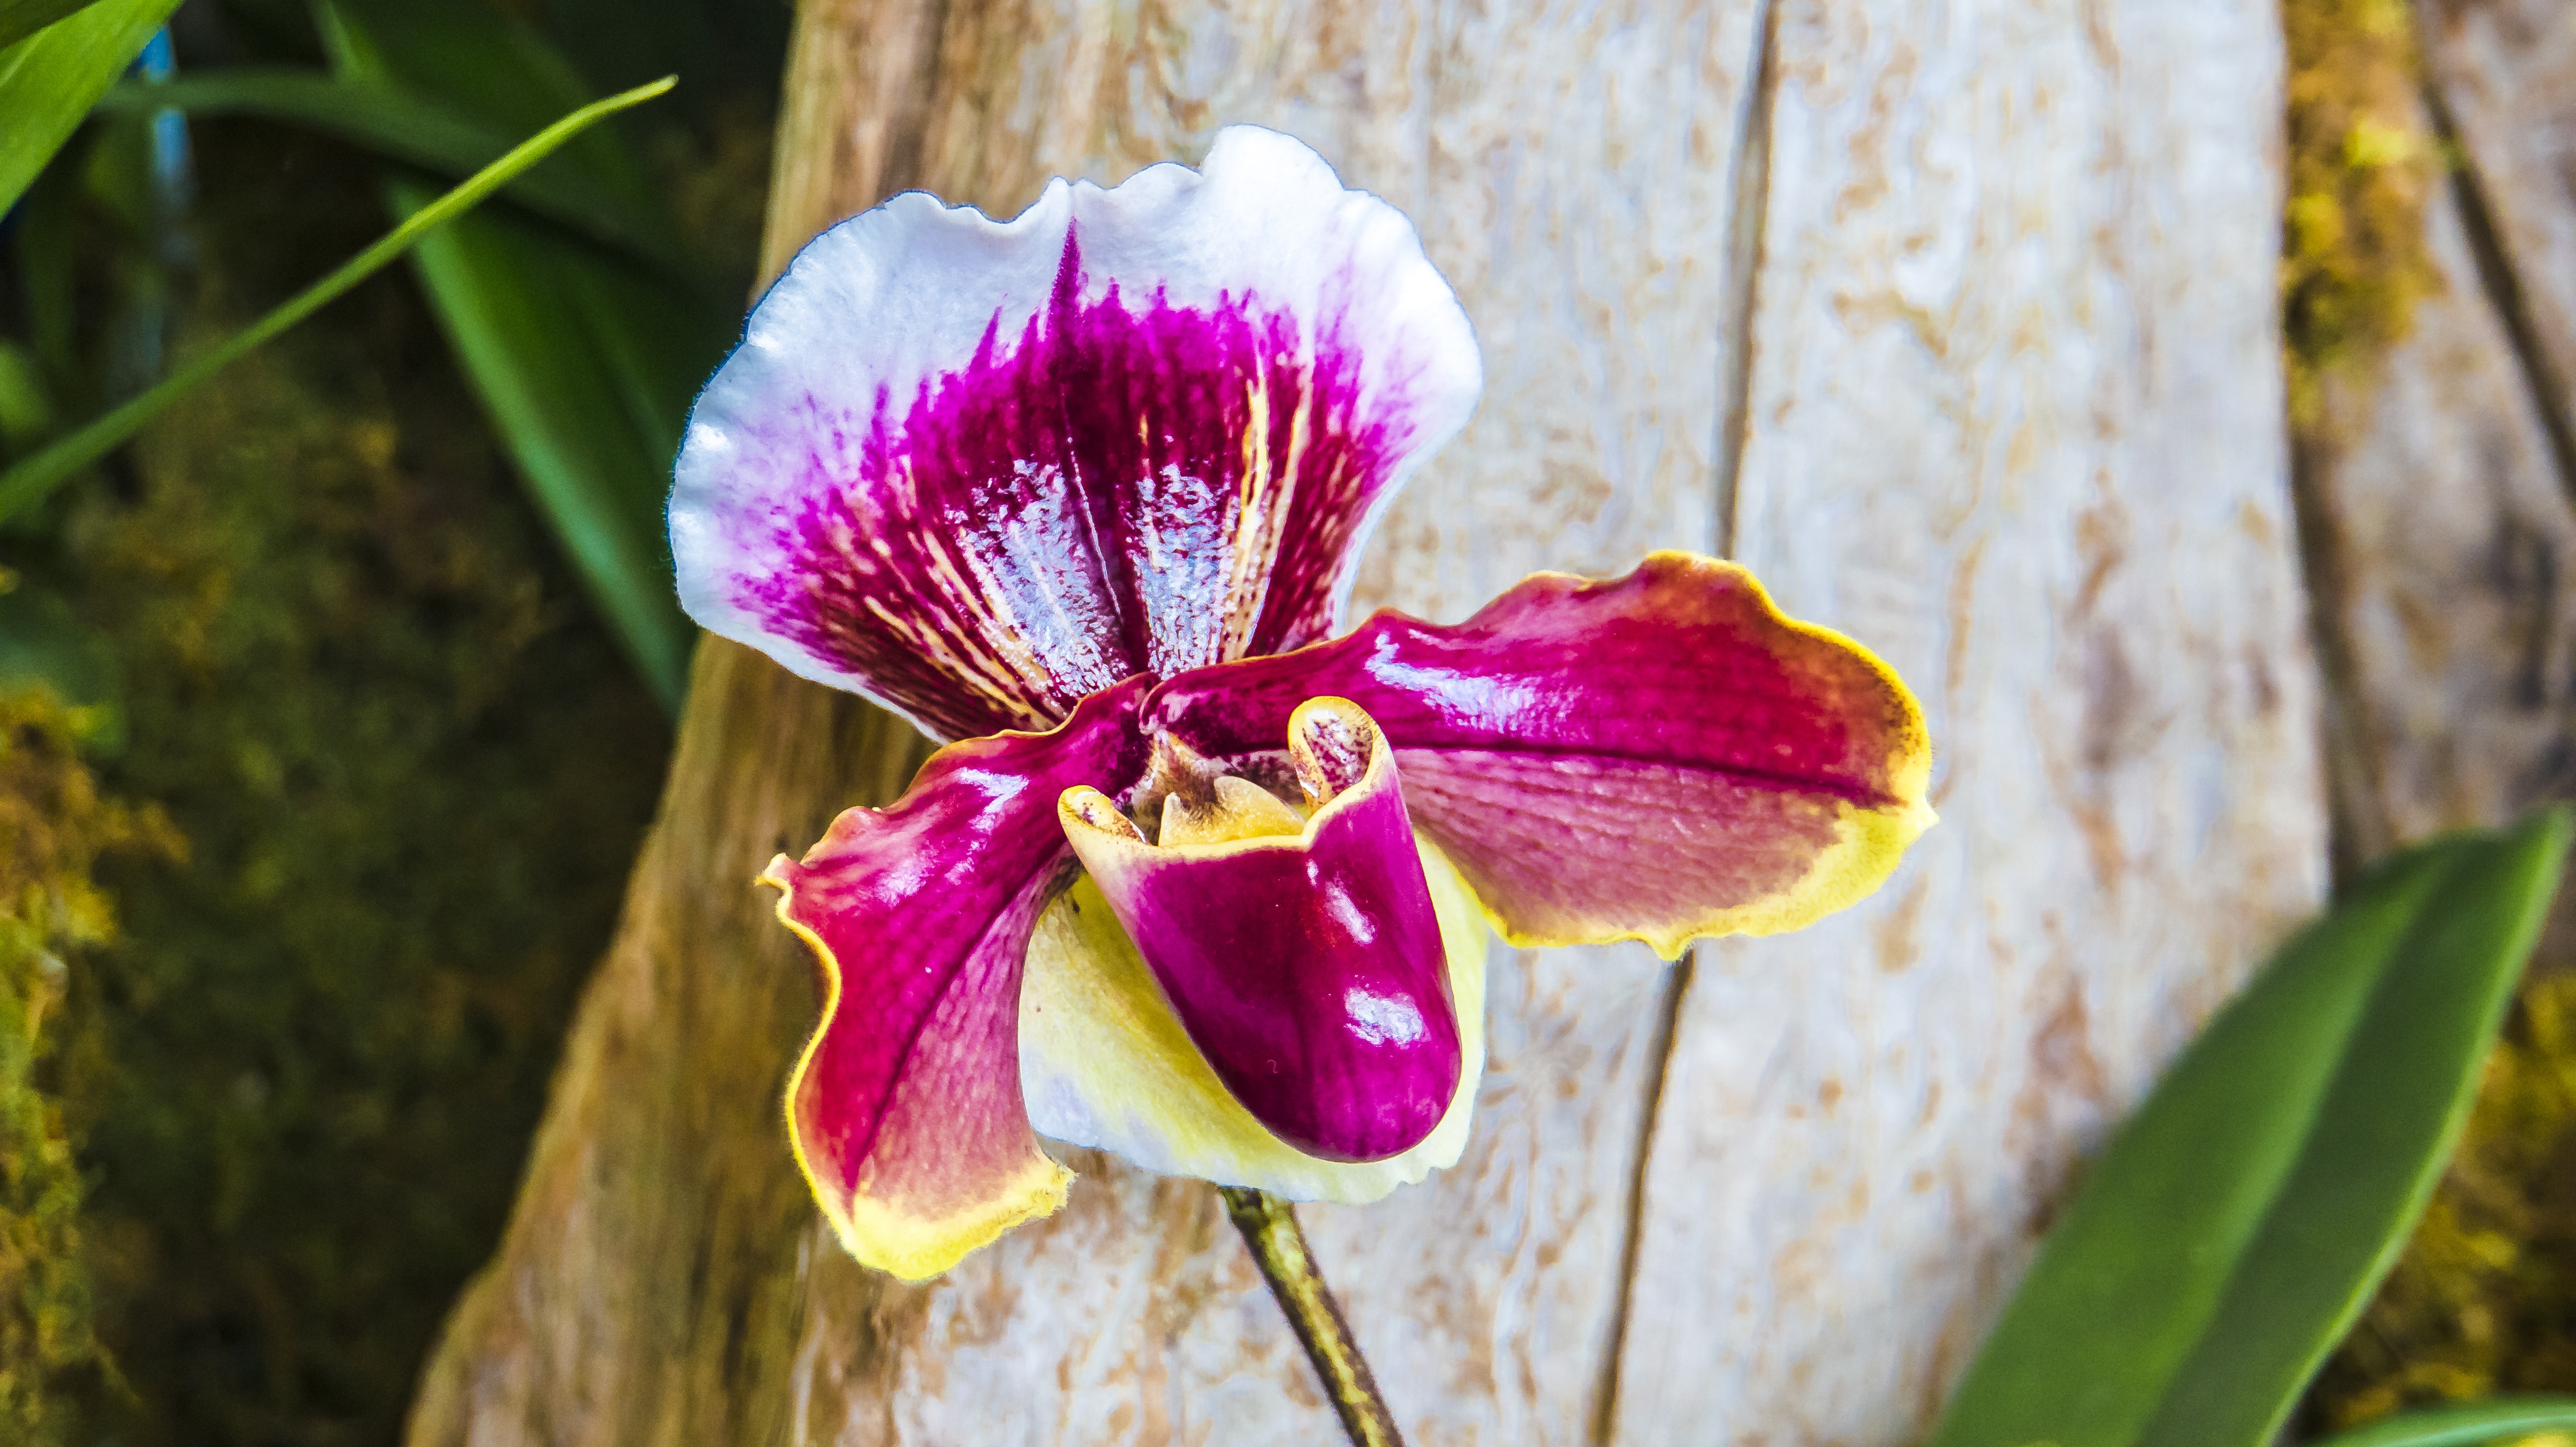
nature, blossom, plant, leaf, flower, petal, tropical, botany, yellow, flora, botanical, florist, orchid, wildflower, close up, iris, eye, vibrant, macro photography, flowering plant, purple orchid, land plant, ladie's slipper